List of reportedly haunted locations

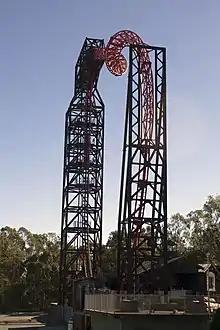
BuzzSaw roller coaster in Dreamworld

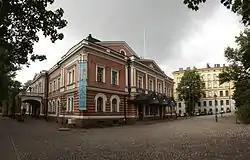
Alexander Theatre

In 1860 six soldiers disappeared at duty at a watch tower at San Juan at 20°9'6"N 76°53'20"W without a trace after firing some shots. Officer Manolo Herez from Manzanillo was called for the investigation of these incidents. He guarded together with some sergeants from a nearby forest the tower with a soldier on duty. In the first six nights nothing unusual occurred. On the following night it was spotted, then, when the guard left the tower for a short break, a mysterious dark spot appeared and followed him into the tower. Suddenly a bright light appeared in the tower, which allowed Manolo Herez and his men to see the guard in the tower. Then a bang occurred and the light went off.